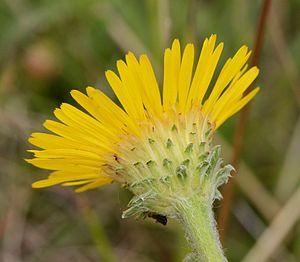
Inula montana, Inule des montagnes, chaume de Soubérac 16100, France
Inula montana, l'inule des montagnes, appelée aussi quelquefois aunée des montagnes, est une plante herbacée vivace de la famille des Asteraceae.